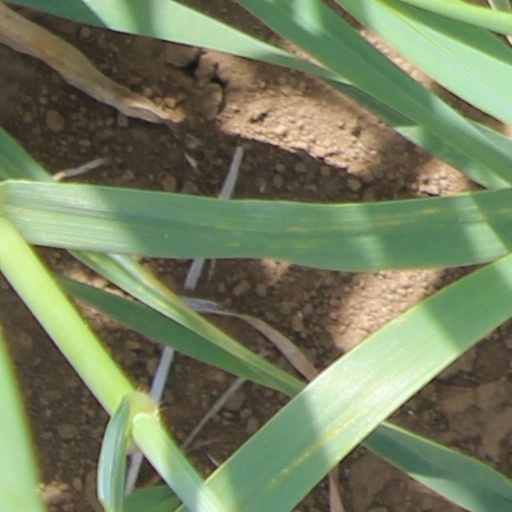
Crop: wheat